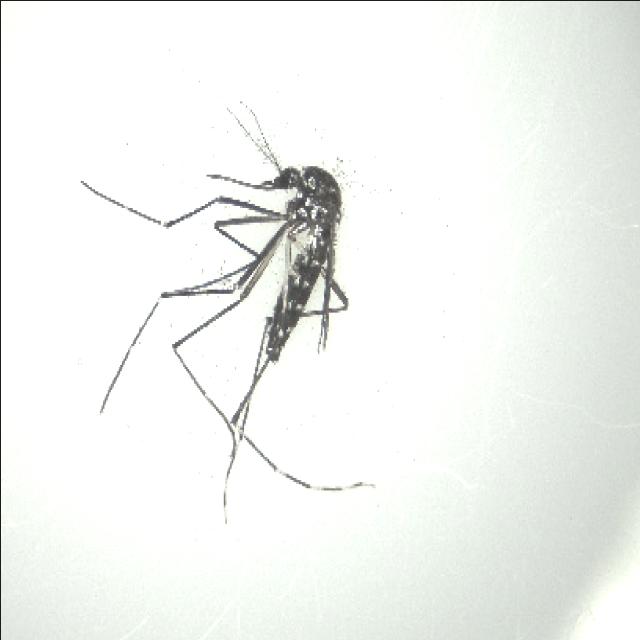
Species: aedes_albopictus